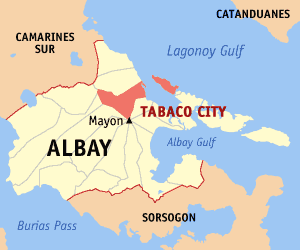
Tabaco est une ville de la province d'Albay, aux Philippines.